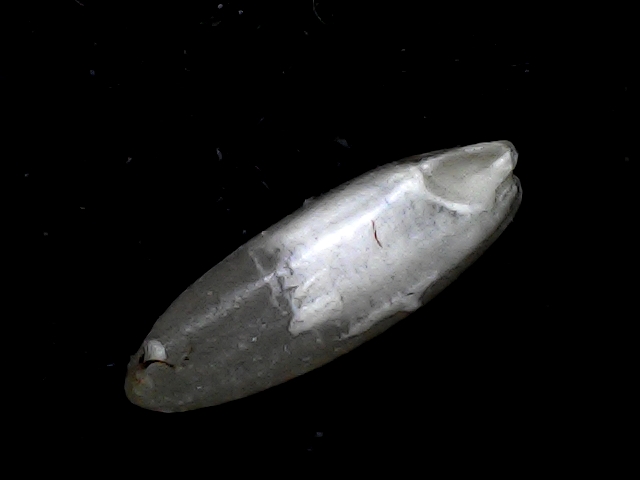
Rice variety: BD95